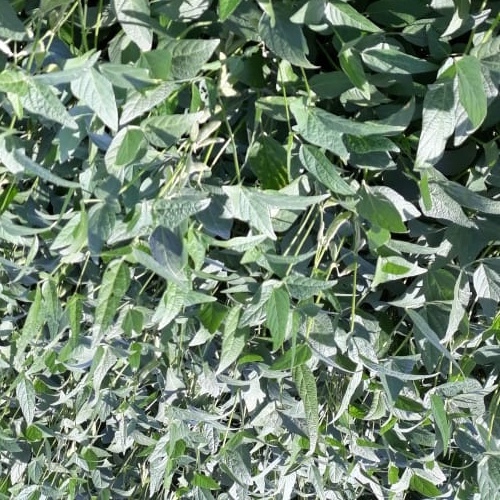
Label: Healthy